Veronika, der Lenz ist da

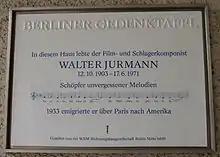
Sheet music on Berlin memorial plaque

"Veronika, der Lenz ist da" ("Veronika, spring is here") is a popular 1920s song by Walter Jurmann. Covered countless times, probably the best-known version is by the German sextet the Comedian Harmonists in 1930.